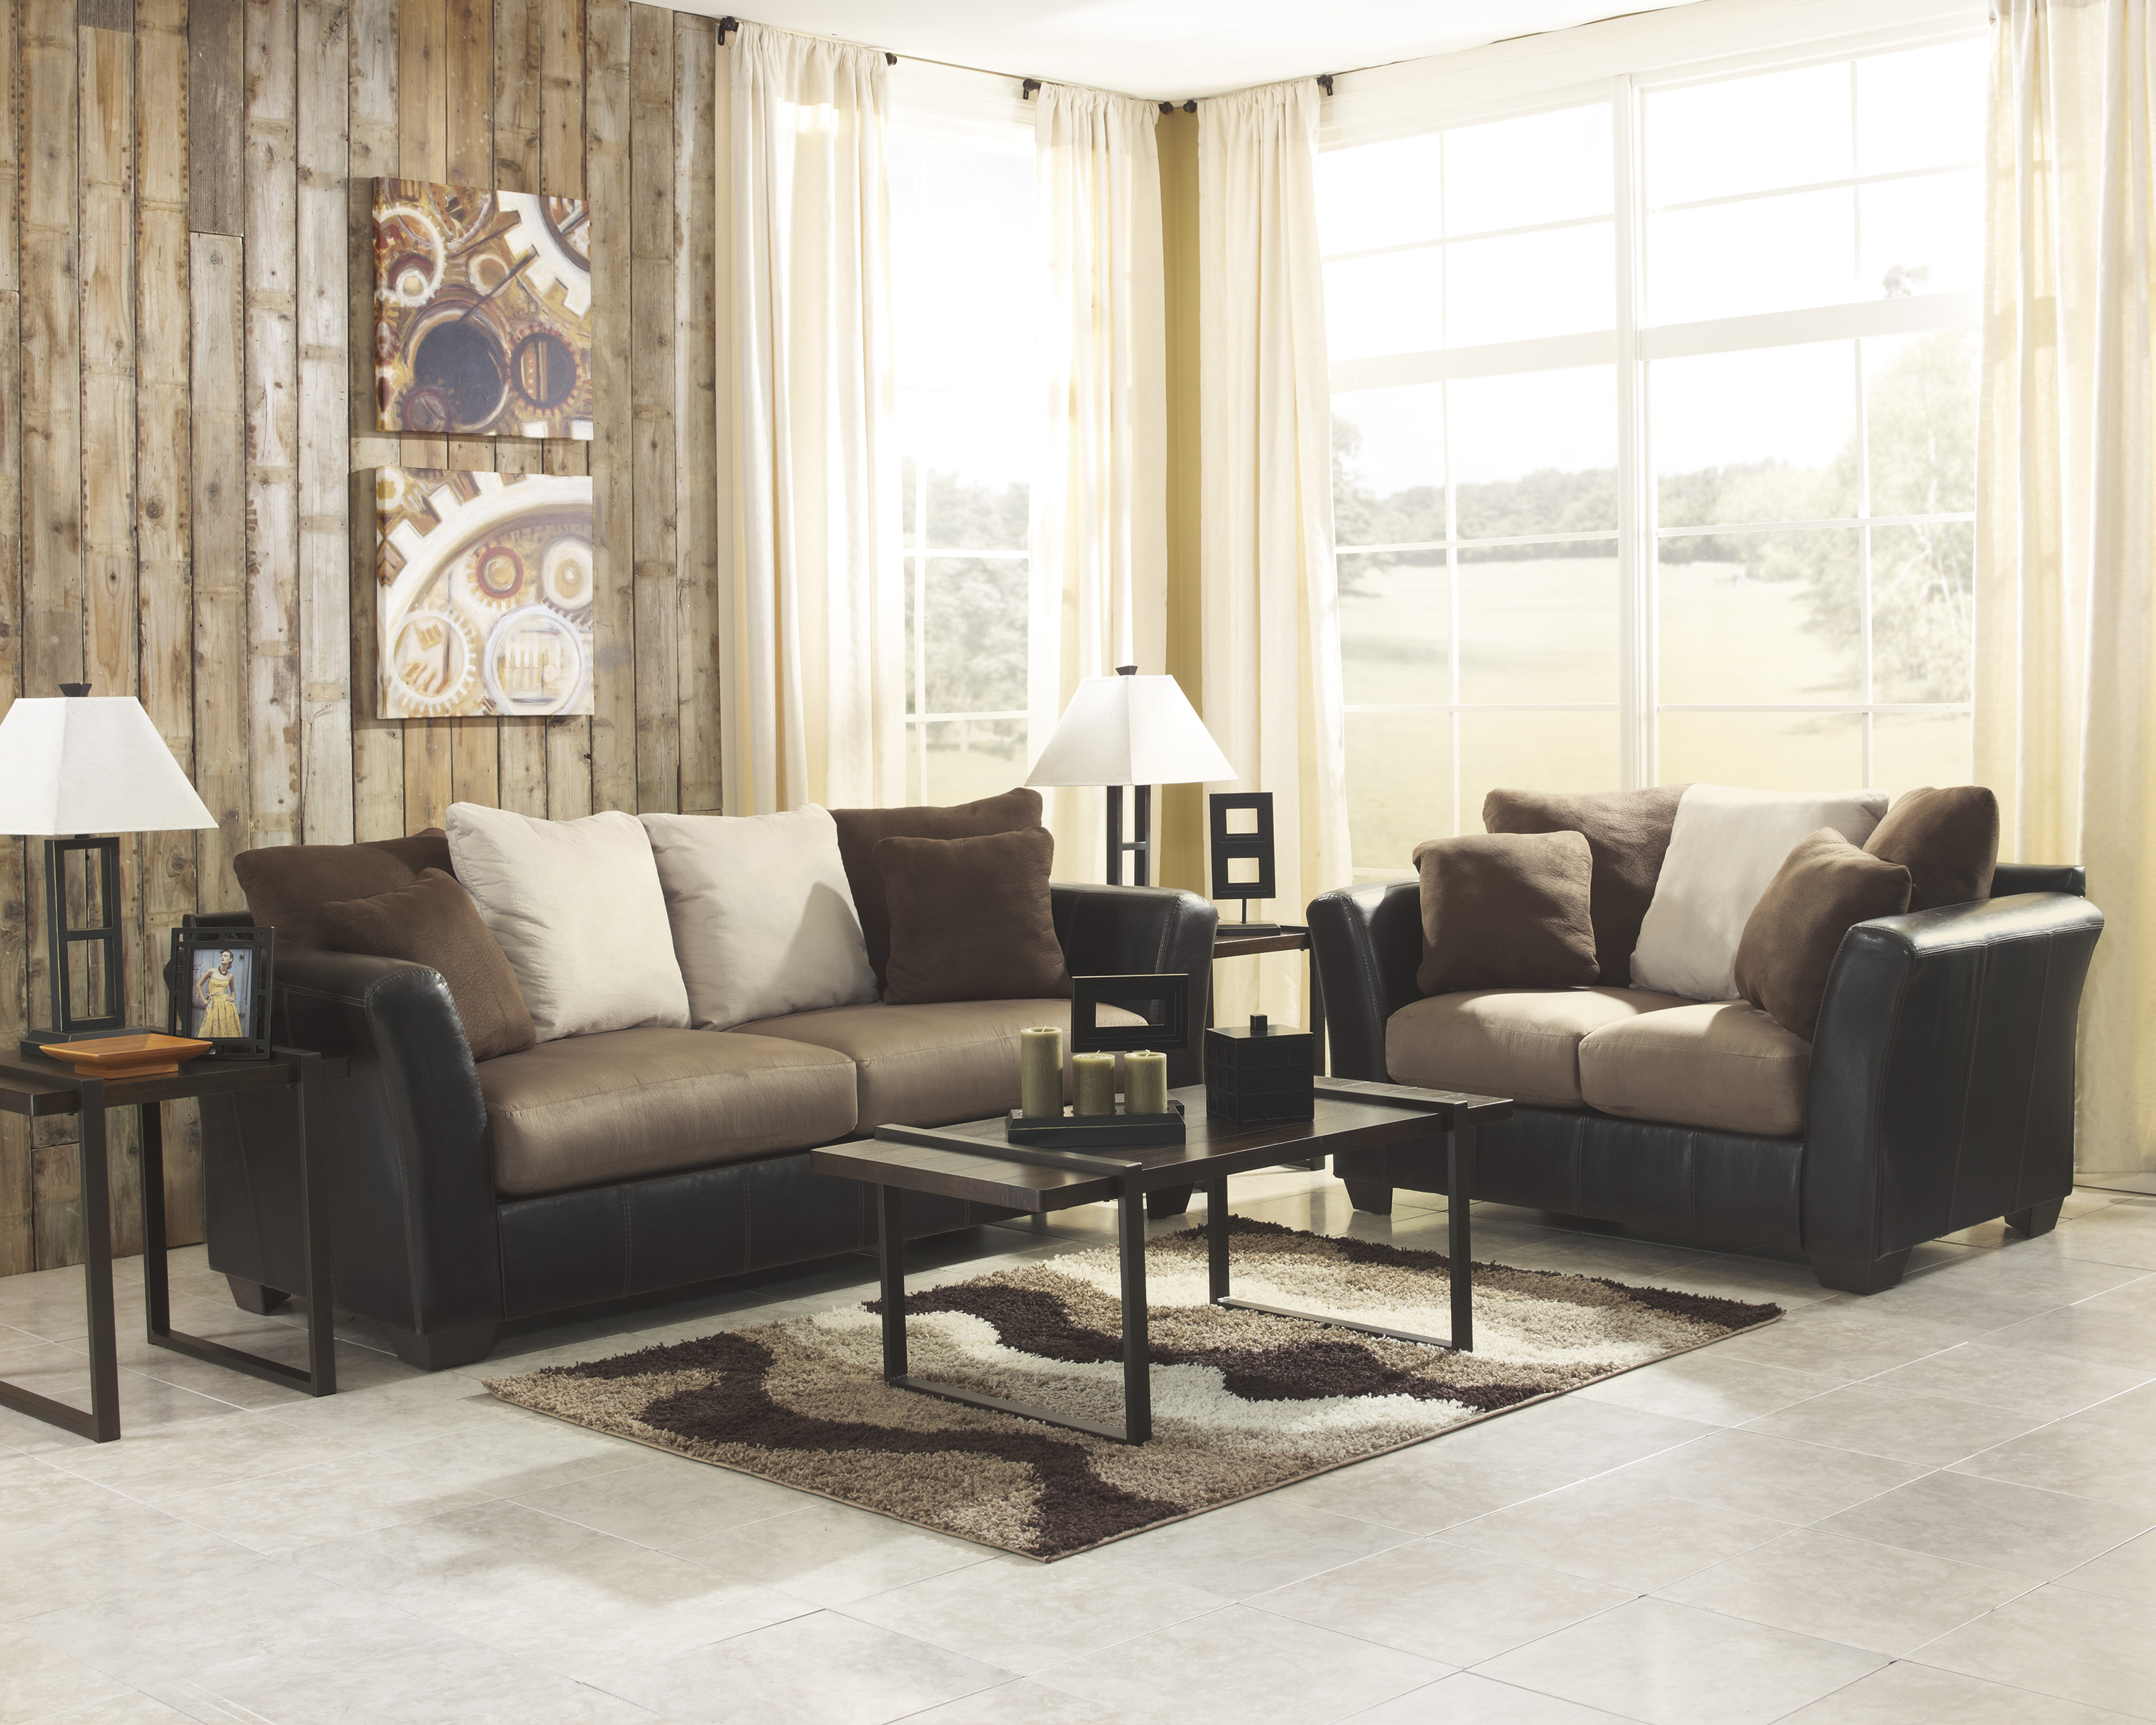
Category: sofa